You Will Be Mine

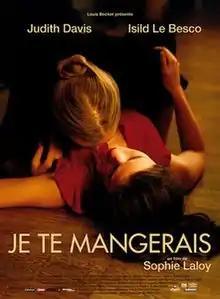

Je te mangerais (literally "I will eat you" in English; marketed under the title You Will be Mine) is a 2009 French drama film written and directed by Sophie Laloy.